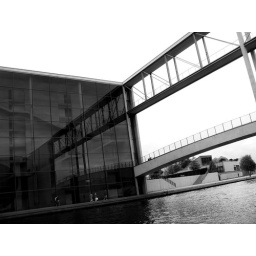
bridge over troubled water